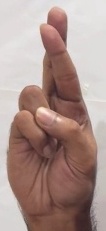
ASL sign: R